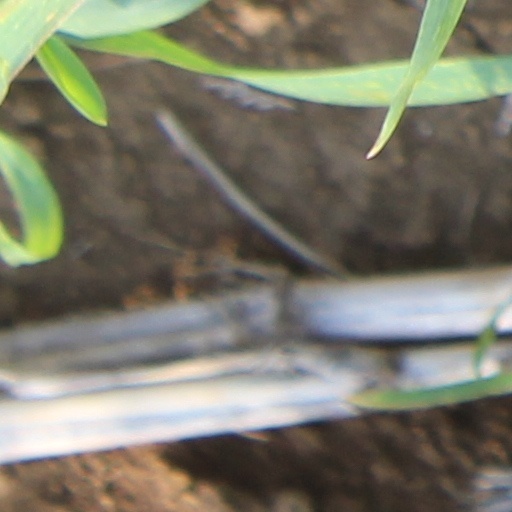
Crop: wheat